Angus Paton

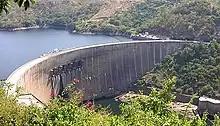
Kariba Dam

Paton was later involved in the second stage of the Kariba Project and in the Aswan High Dam project. In 1955 he became a senior partner in Sir Alexander Gibb & Partners upon the death of Alistair Gibb in a polo accident. From 1960 until 1977, when he retired, Paton was the responsible partner for the firm's involvement in the supervision of the $1.2 billion World Bank Indus Basin Project. This included the construction of the Mangla Dam between 1962 and 1968.